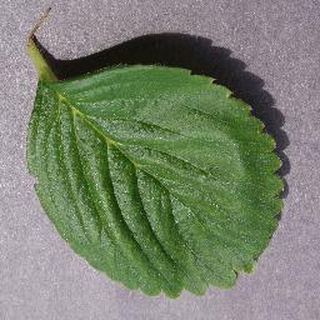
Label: healthy_strawberry